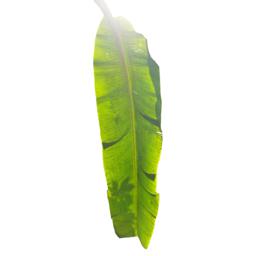
Label: MALBHOG LEAF